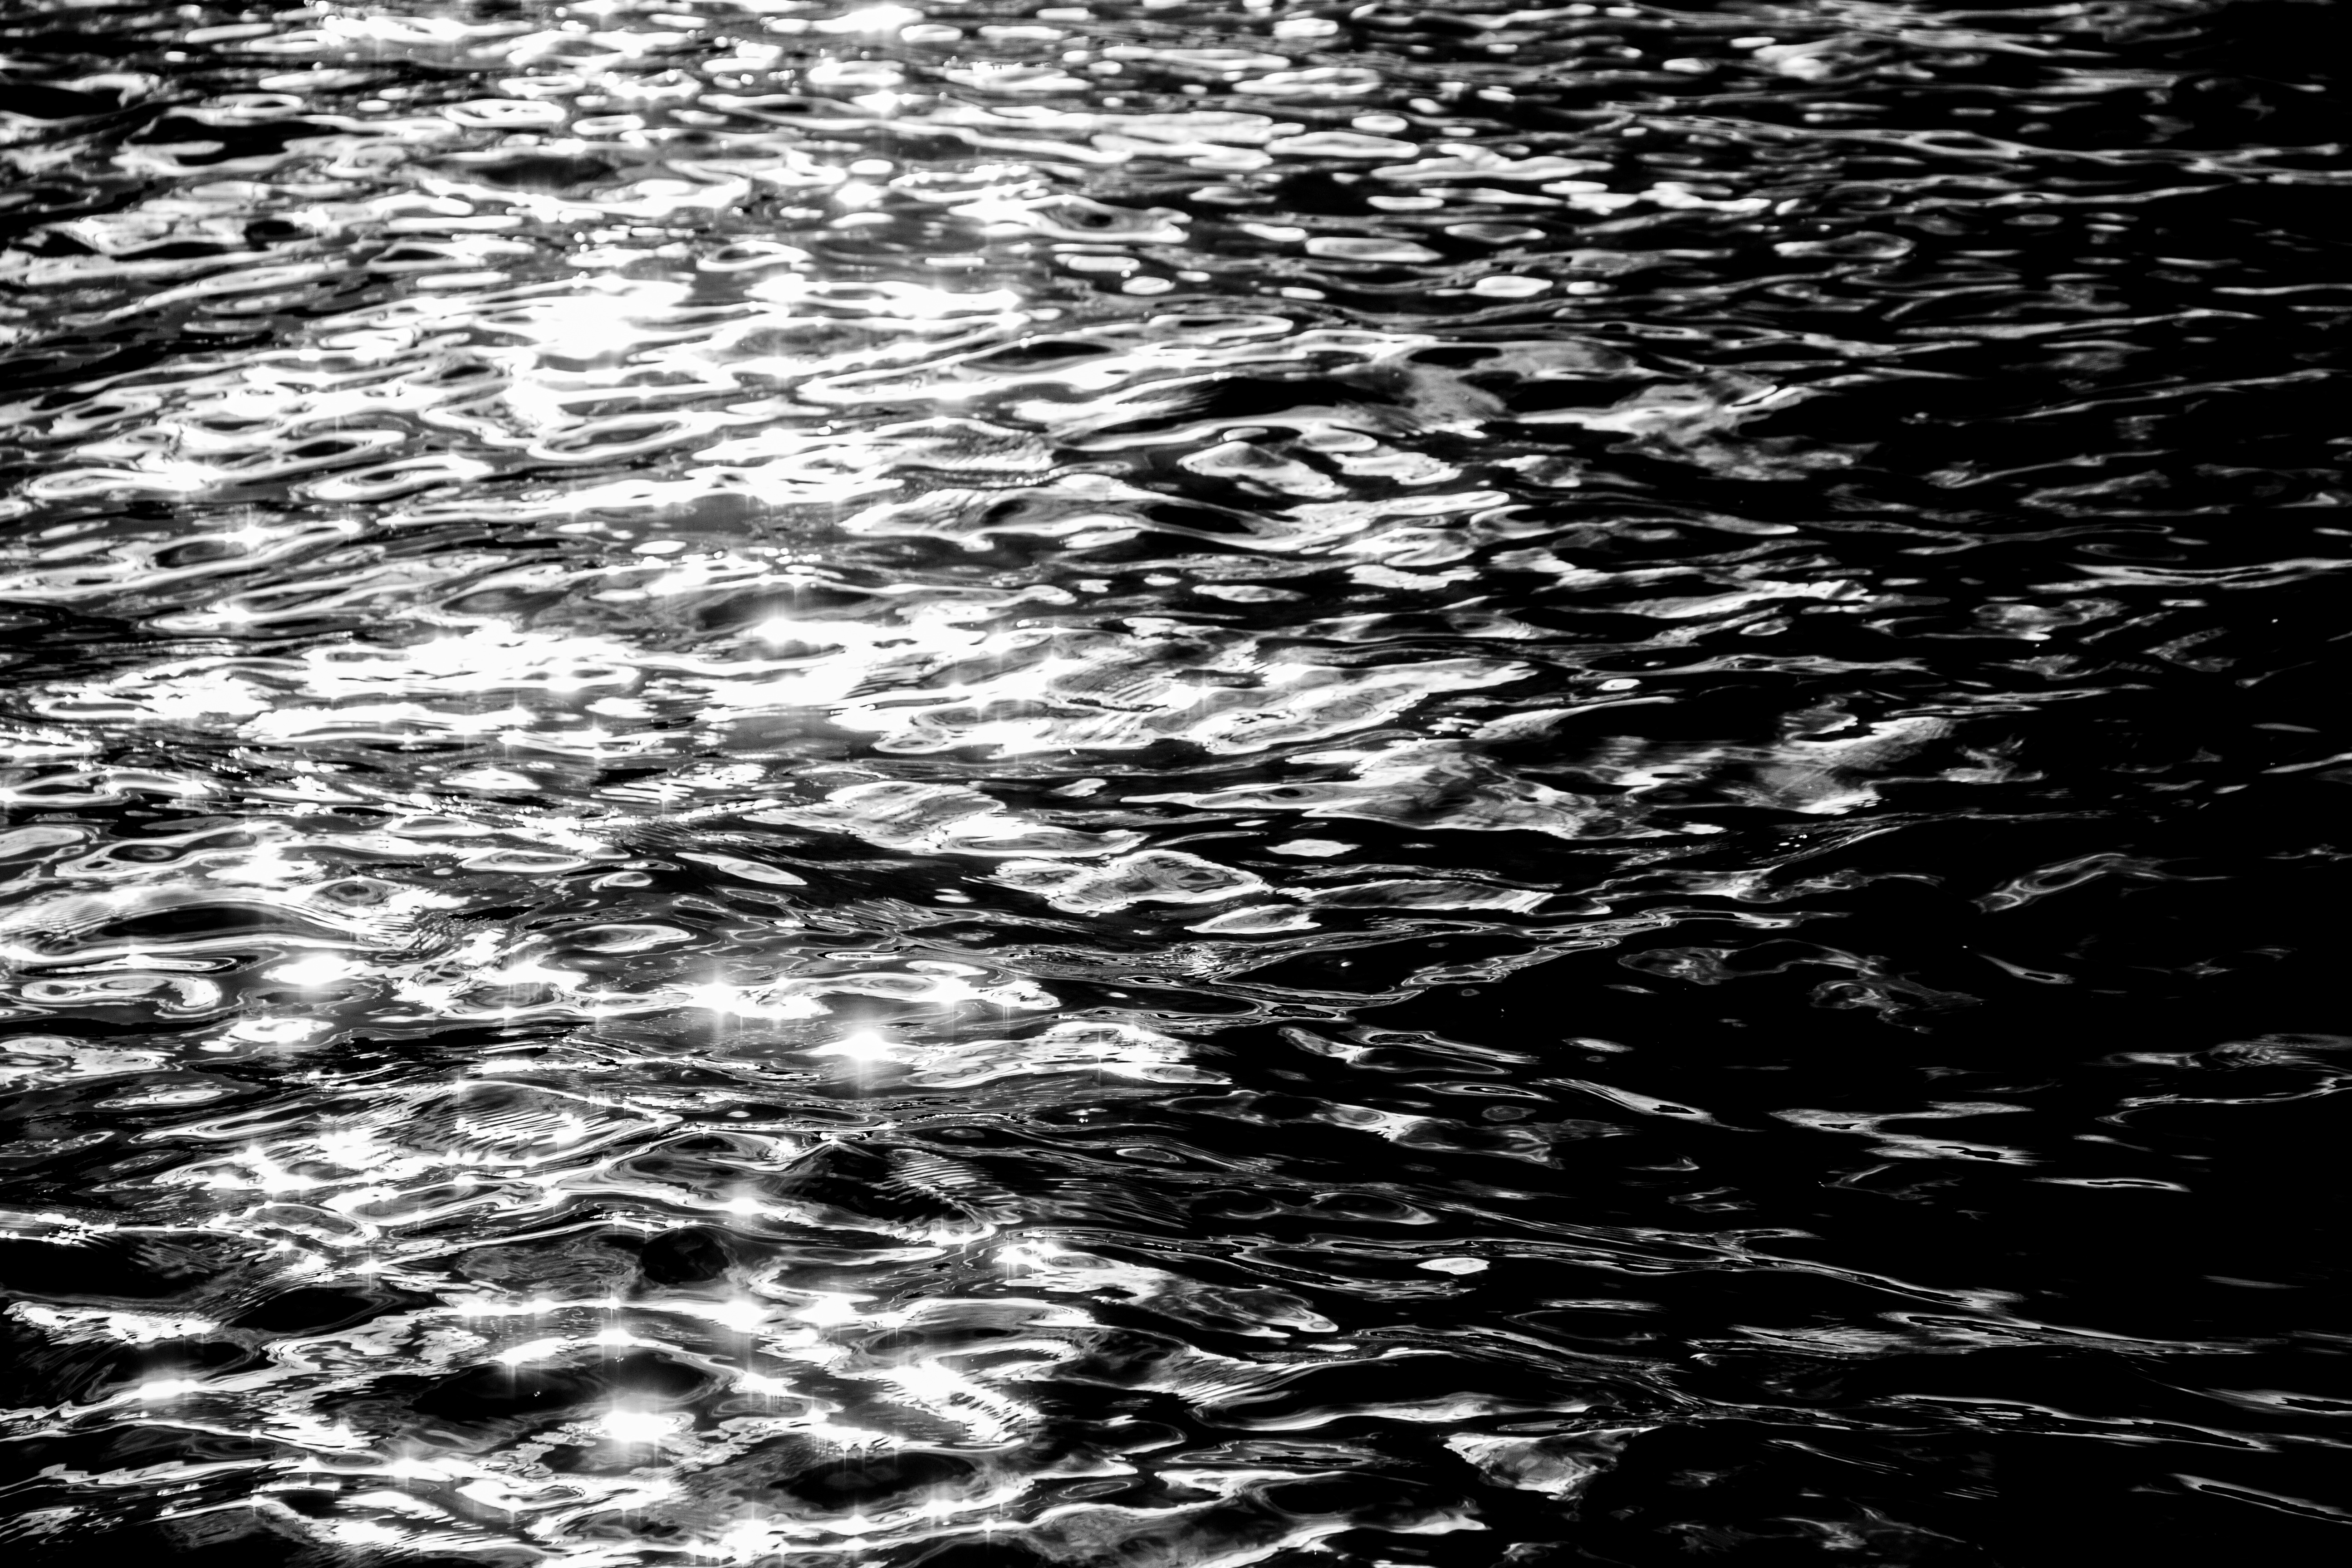
tree, branch, black and white, photography, sunlight, texture, leaf, line, reflection, darkness, black, monochrome, monochrome photography